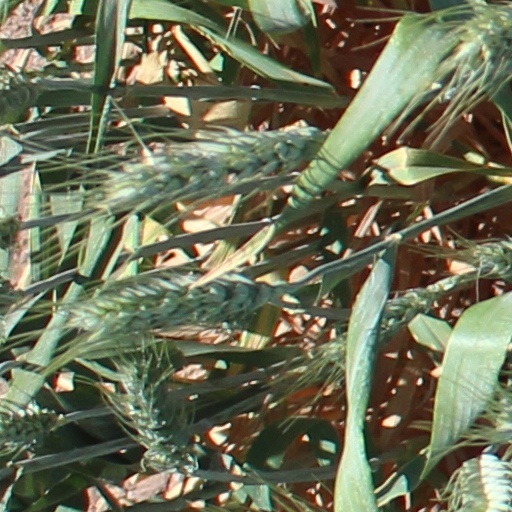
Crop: wheat